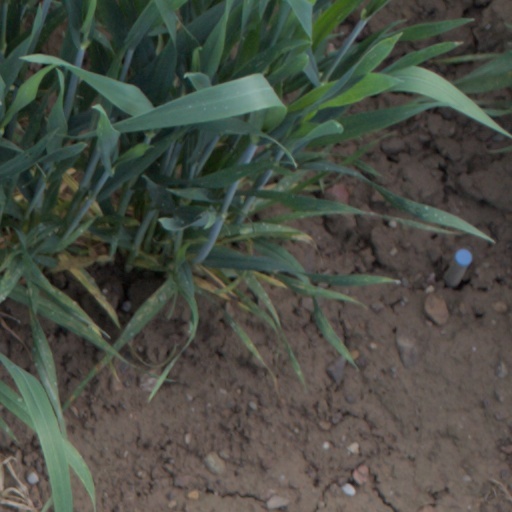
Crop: wheat